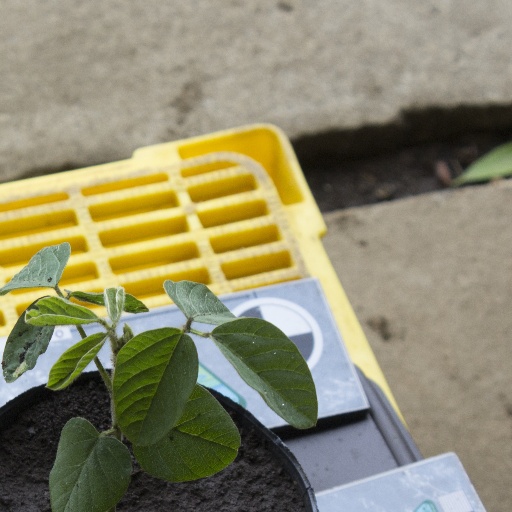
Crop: soybean